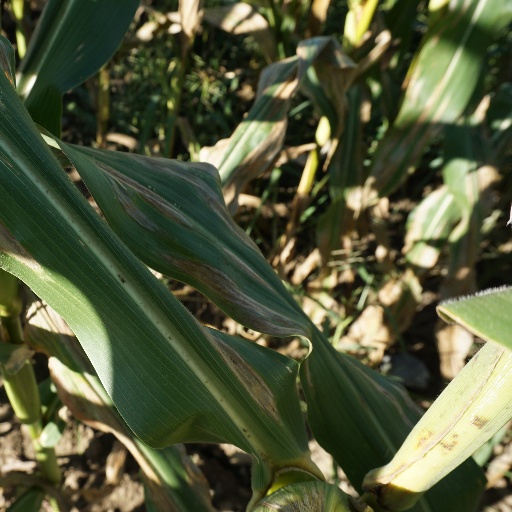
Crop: maize; corn